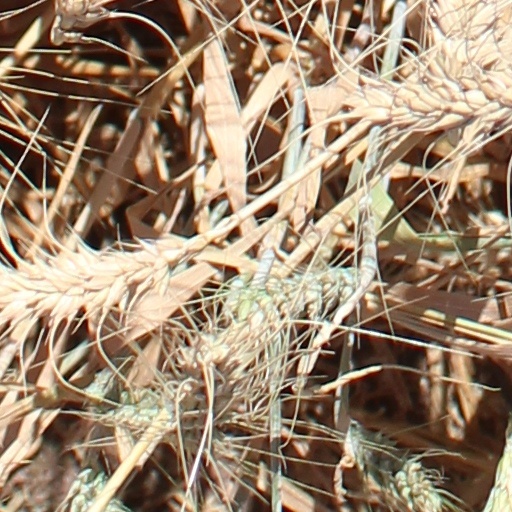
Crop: wheat